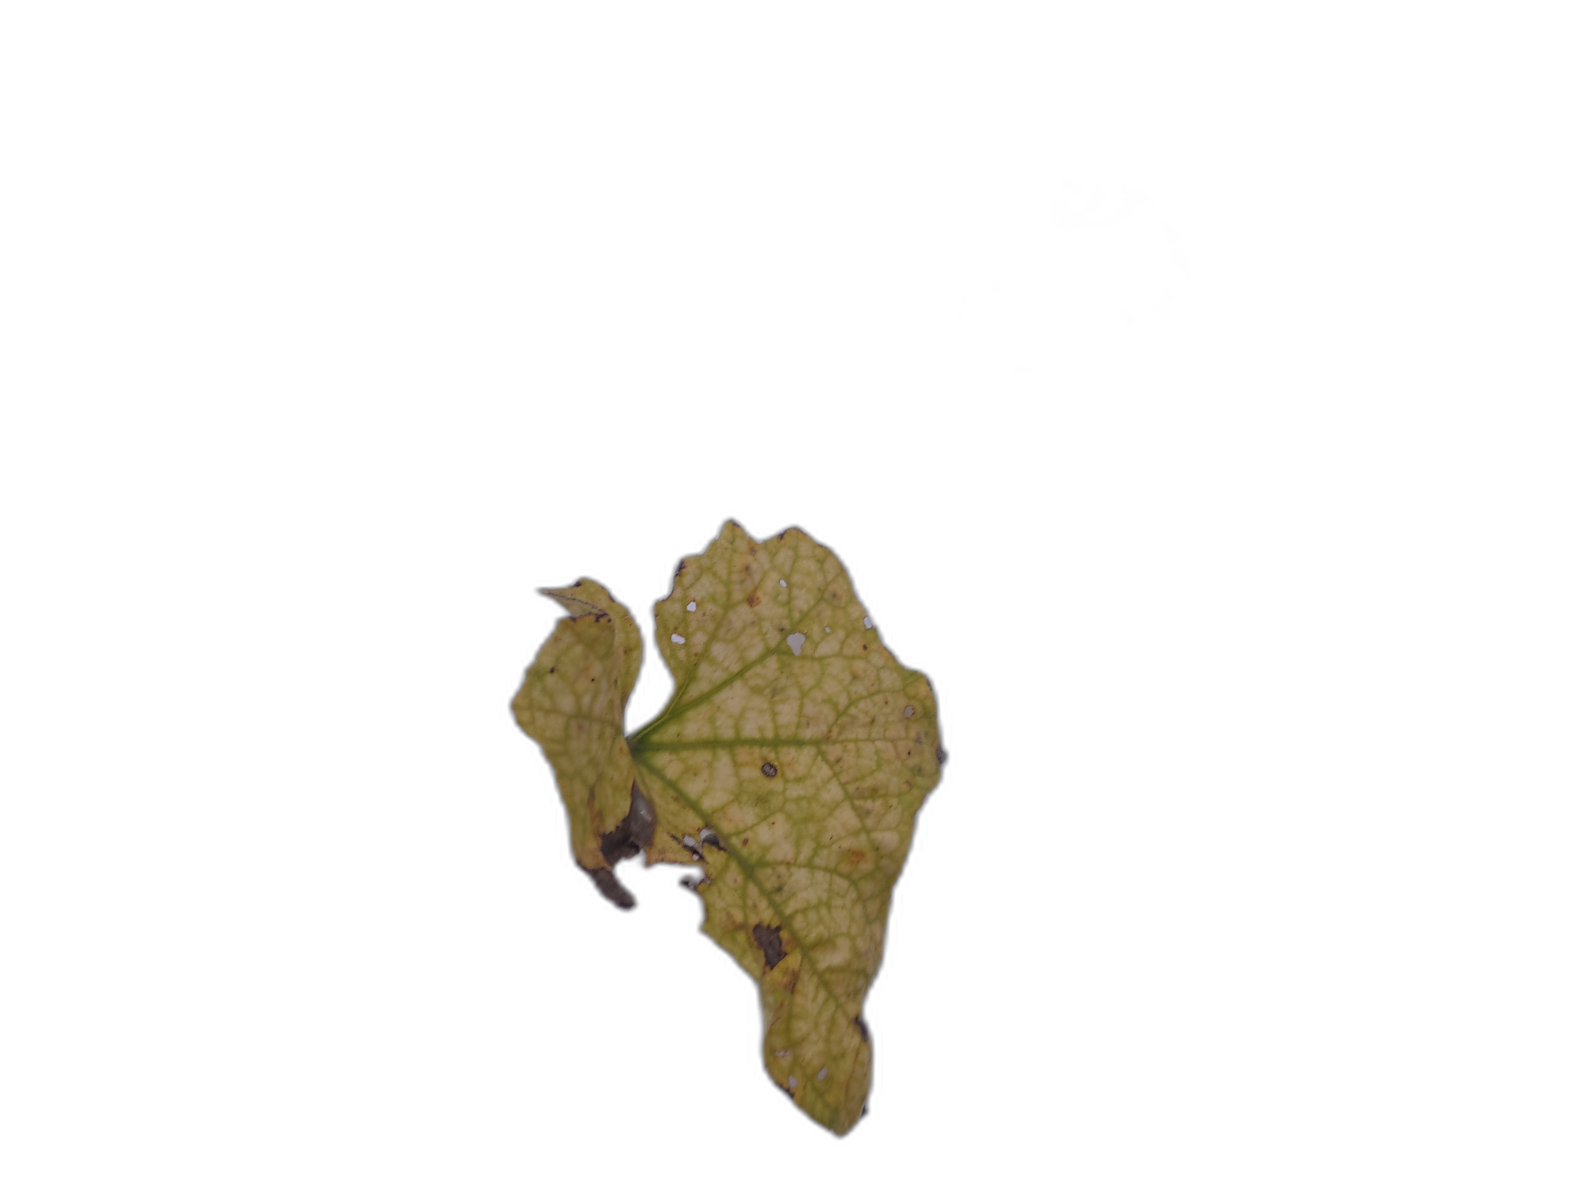
Crop: Zucchini
Label: Dry_Leaf